Dangerous Passage

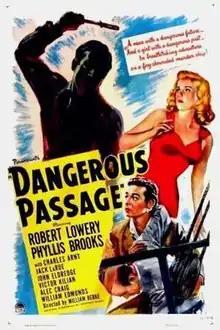
Theatrical release poster

Dangerous Passage is a 1944 American film noir drama film directed by William Berke, starring Robert Lowery and Phyllis Brooks.